Cornelis Floris de Vriendt

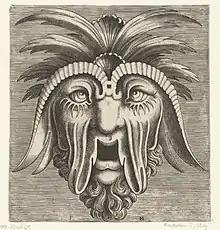
"Grotesque masque", from 'Pourtraicture ingenieuse'

From the late 1550s, Cornelis Floris was additionally active as a designer of buildings. He is listed among others as architect of the Antwerp City Hall. There are divergent views on the precise role of Cornelis Floris in the design of the building and its construction, as it was a collaborative effort which involved a great number of architects and sculptors including, amongst others, Willem van den Broeck, Hans Hendrik van Paesschen and Jan Daems. His contribution was not restricted to collaboration in the design. It is certain that he also had an important role in the practical execution. He visited quarries to choose stone and at that time maintained a large workshop in the Everdijstraat with a dozen assistants who were mainly busy with work related to the construction of the city hall. Their activity likely focused on the sculptures for the interior and the facade.